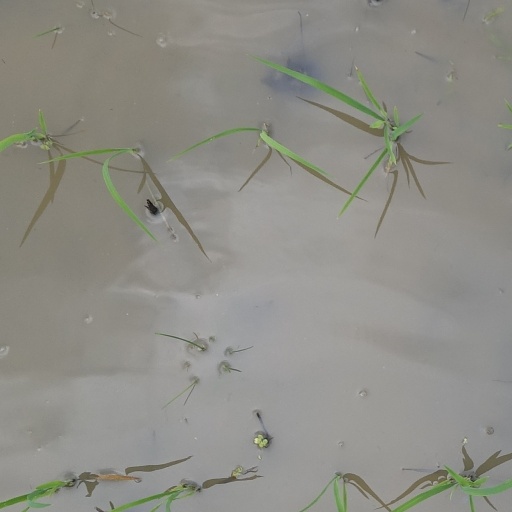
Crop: rice